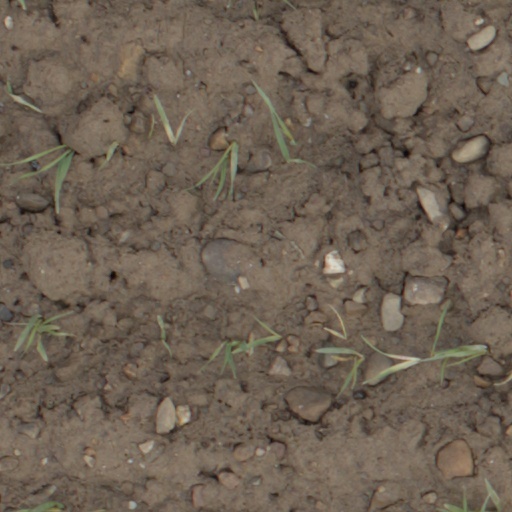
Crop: wheat